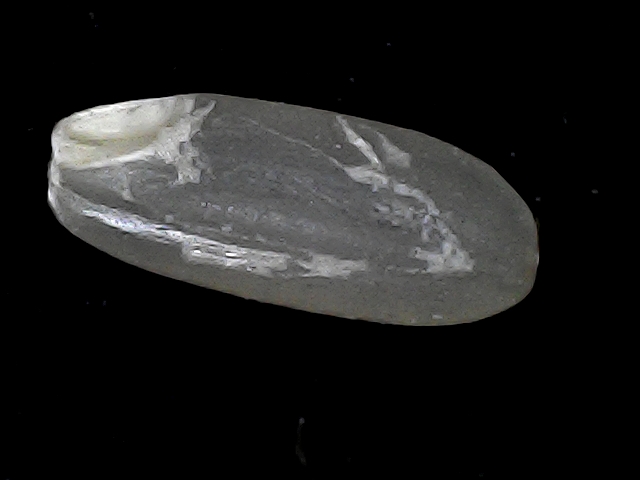
Rice variety: BR22